Joseph Apukai Akina

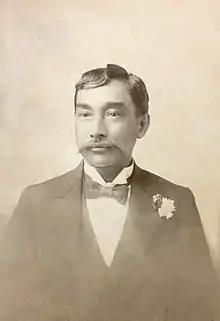

Joseph Apukai Akina (June 15, 1856 – March 16, 1920) was a lawyer, politician and minister of the Kingdom of Hawaii and later Territory of Hawaii. He served as a statesman during the reign of Queen Liliʻuokalani and later became the first Speaker of the House of Representatives in the Hawaii Territorial Legislature.